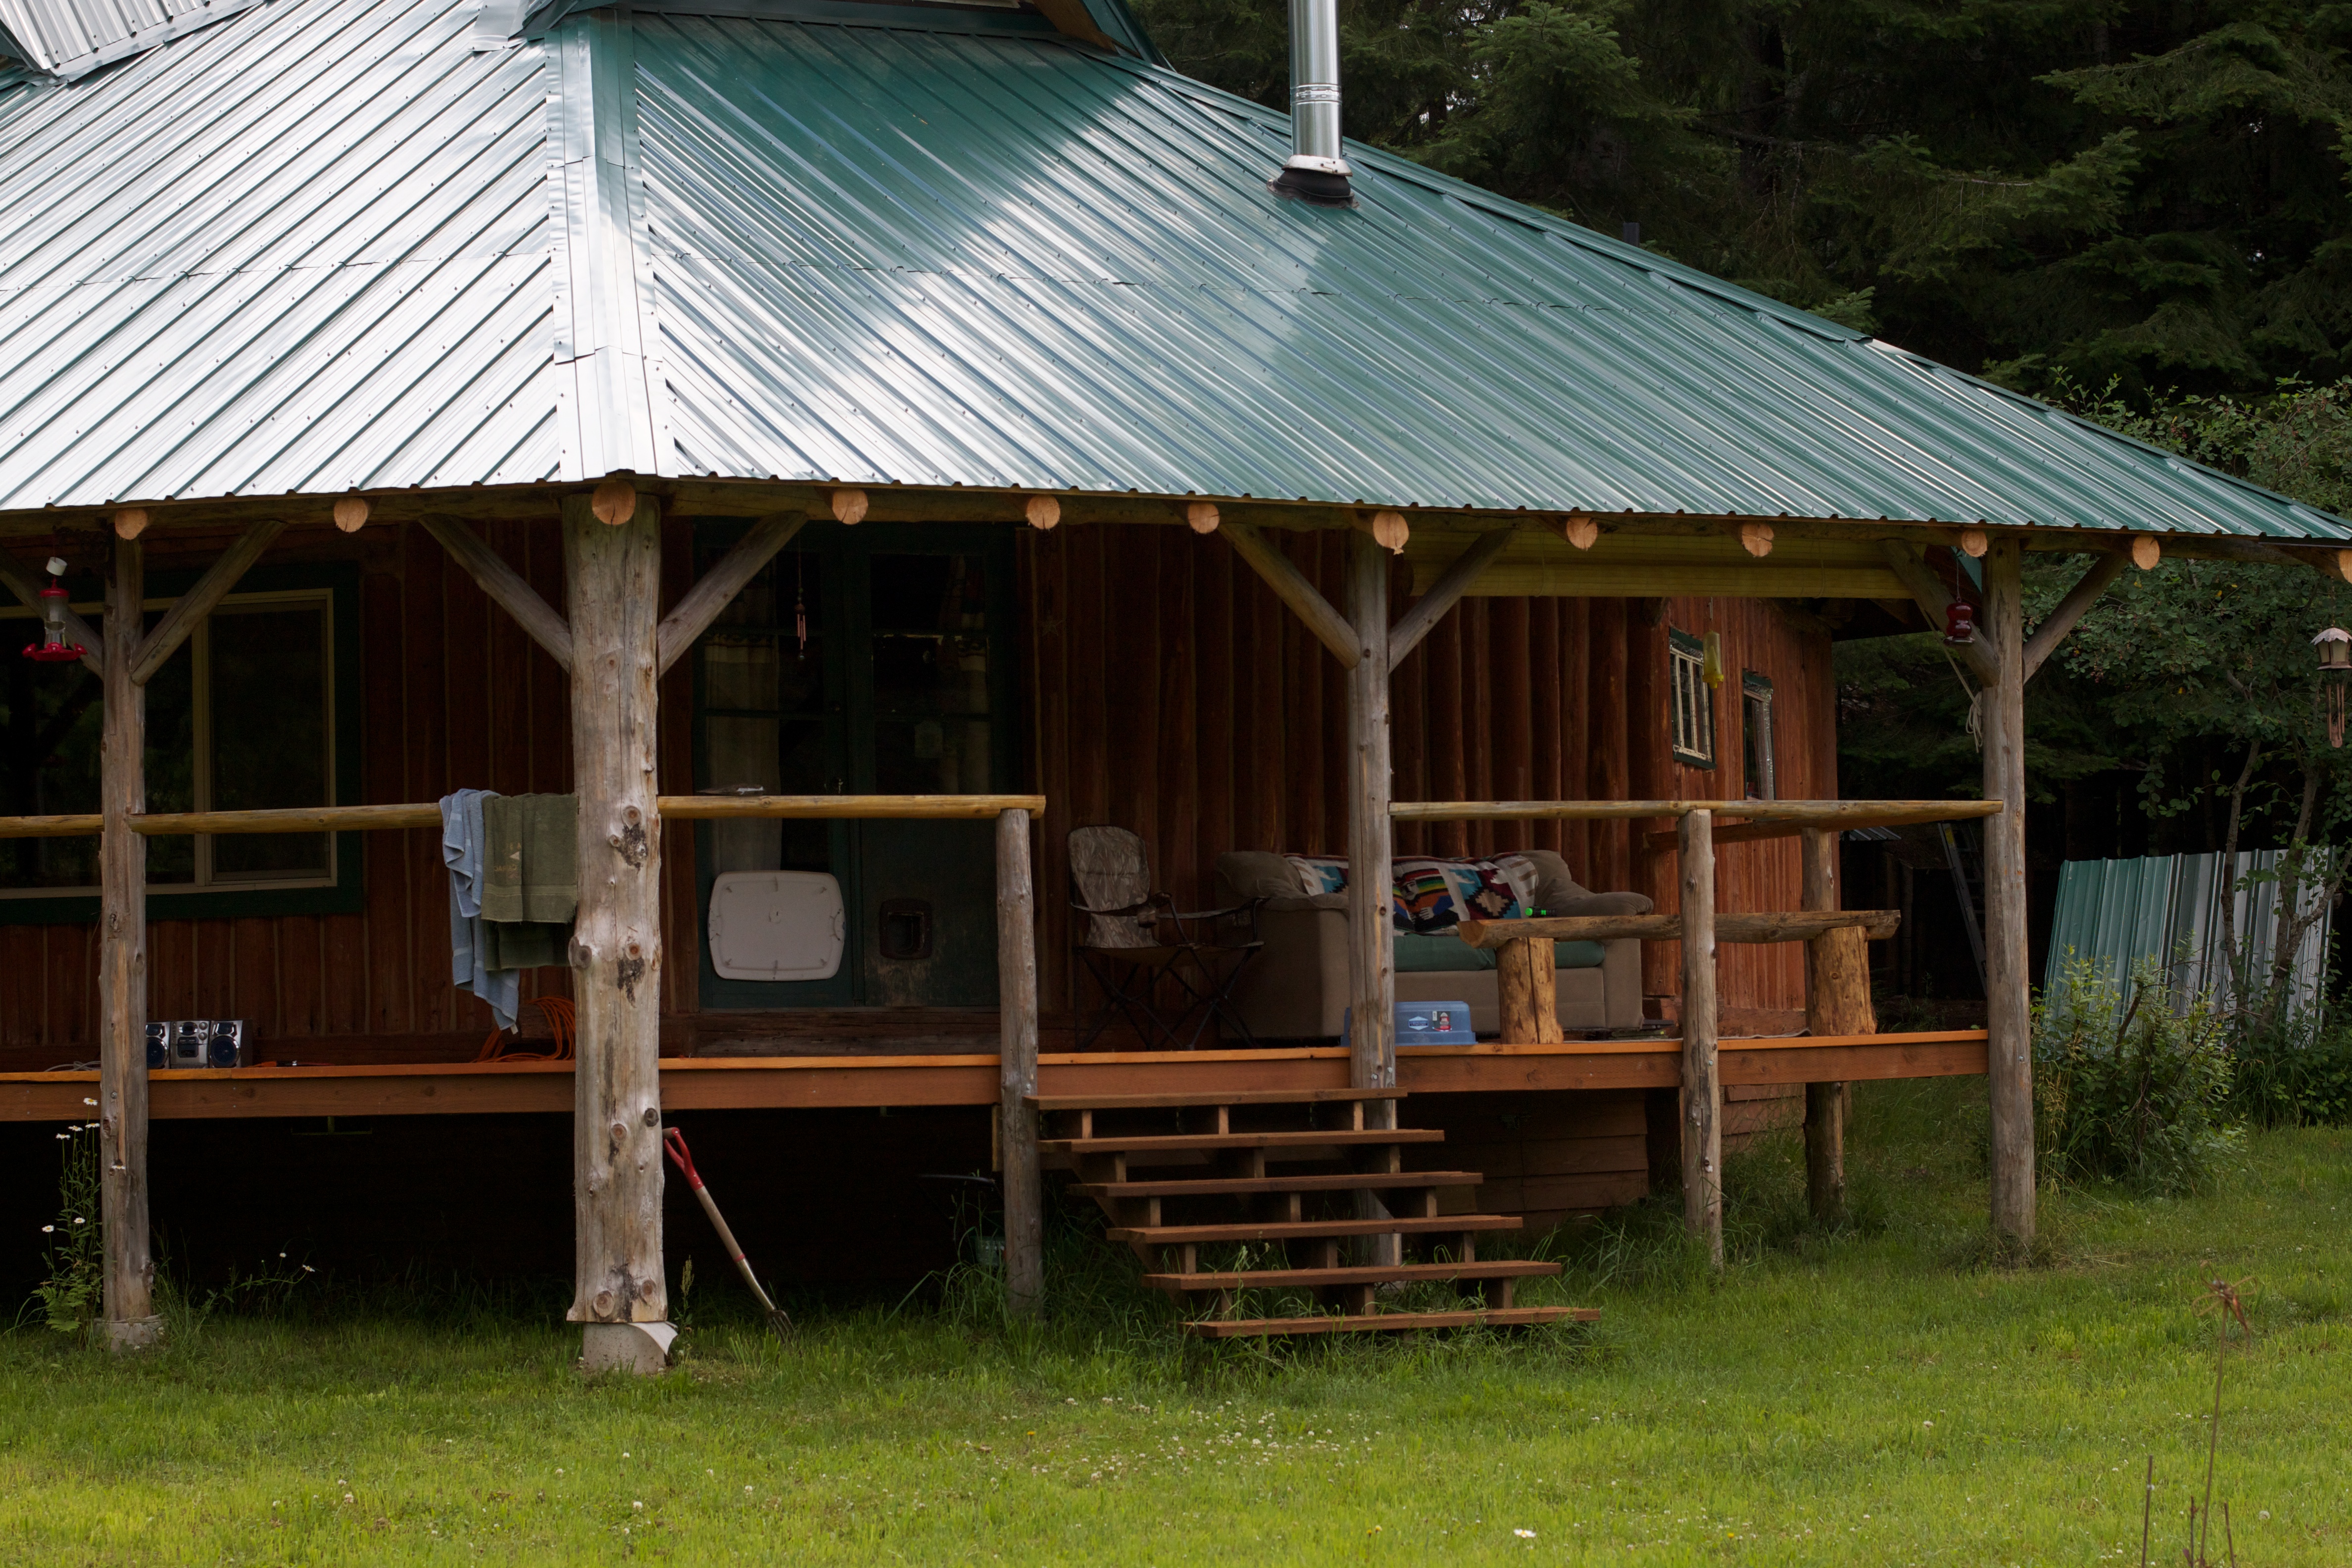
shed, hut, cottage, backyard, gazebo, tent, log cabin, odyssey, idaho, outdoor structure